Ruth Armer

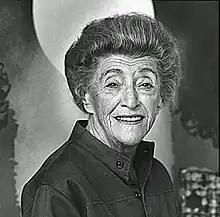

Ruth Armer (May 26, 1896 – August 29, 1977) was an American abstractionist painter, teacher, art collector, and lithographer, from the San Francisco Bay area in California. Her art is held in the collections of San Francisco Museum of Modern Art, and the Fine Arts Museums of San Francisco.